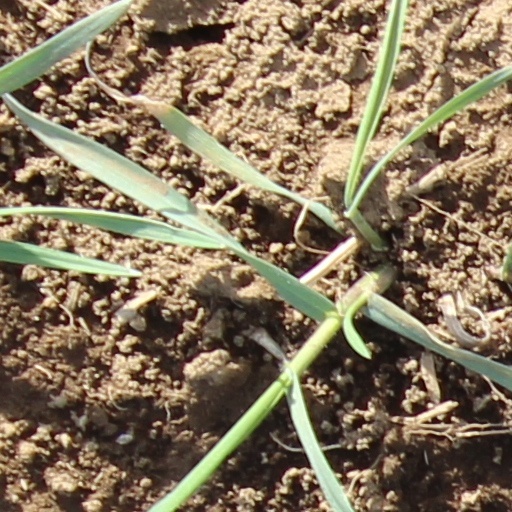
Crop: wheat